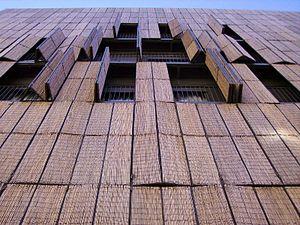
Les bambous sont des plantes monocotylédones appartenant à la famille des Poaceae, sous-famille des Bambusoideae. Ils se distinguent des autres graminées par leur port arborescent et leurs tiges ligneuses souvent de grande longueur, et sont répartis dans la classification botanique en deux tribus : les Bambuseae, originaires des régions tropicales et subtropicales, et les Arundinarieae, originaires des régions tempérées. Ils sont caractérisés notamment par leurs tiges formées d'un chaume, généralement creux, lignifié, à la croissance très rapide. Les bambous se sont adaptés à de nombreux climats et sont présents naturellement dans tous les continents à l'exception de l'Europe et de l'Antarctique. Il existe une troisième tribu de Bambusoideae, celle des Olyreae, qui rassemble des bambous herbacés, originaires des régions tropicales d'Amérique latine.